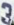
Number: 3